51st United States Colored Infantry Regiment

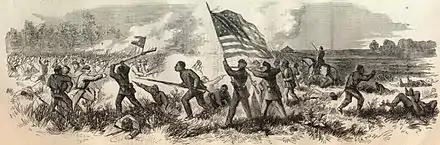
Black soldiers fighting at the Battle of Milliken's Bend

The Regiment was initially organized as the 1st Regiment Mississippi Volunteer Infantry (African Descent) on May 16, 1863 at Milliken's Bend, Louisiana. Most of the soldiers were former slaves from Mississippi who had fled to Union lines. The first Colonel of the Regiment was Isaac F. Shepard, who was in overall command of several regiments of newly-recruited Black troops stationed on the Louisiana side of the Mississippi River. On June 6, Confederate troops attacked the Union camp at Milliken's Bend in an attempt to cut off supply lines for Union General Ulysses S. Grant's troops who were besieging Vicksburg. In the subsequent Battle of Milliken's Bend, Black soldiers, many of them raw recruits, fought in vicious hand-to-hand combat with the attacking Confederates, suffering many casualties but obtaining a Union victory. The 1st Mississippi Regiment was still recruiting and not at full strength at the time of the battle, but about 150 men from the Regiment took part in the fighting on June 6. Colonel Shepard reported enthusiastically on the performance of the Black troops after the battle: "No one had ever held a musket three weeks before - some not 24 hours - untaught, [knowing] no command by which they could be moved in masses - and yet standing against disciplined troops till they left 103 dead [Confederate] bodies to be buried." The fighting at Milliken's Bend was one of the first major actions by Black troops in the Civil War, and the performance of the troops there helped gain acceptance for the large-scale enlistment of African-Americans into the Union Army.